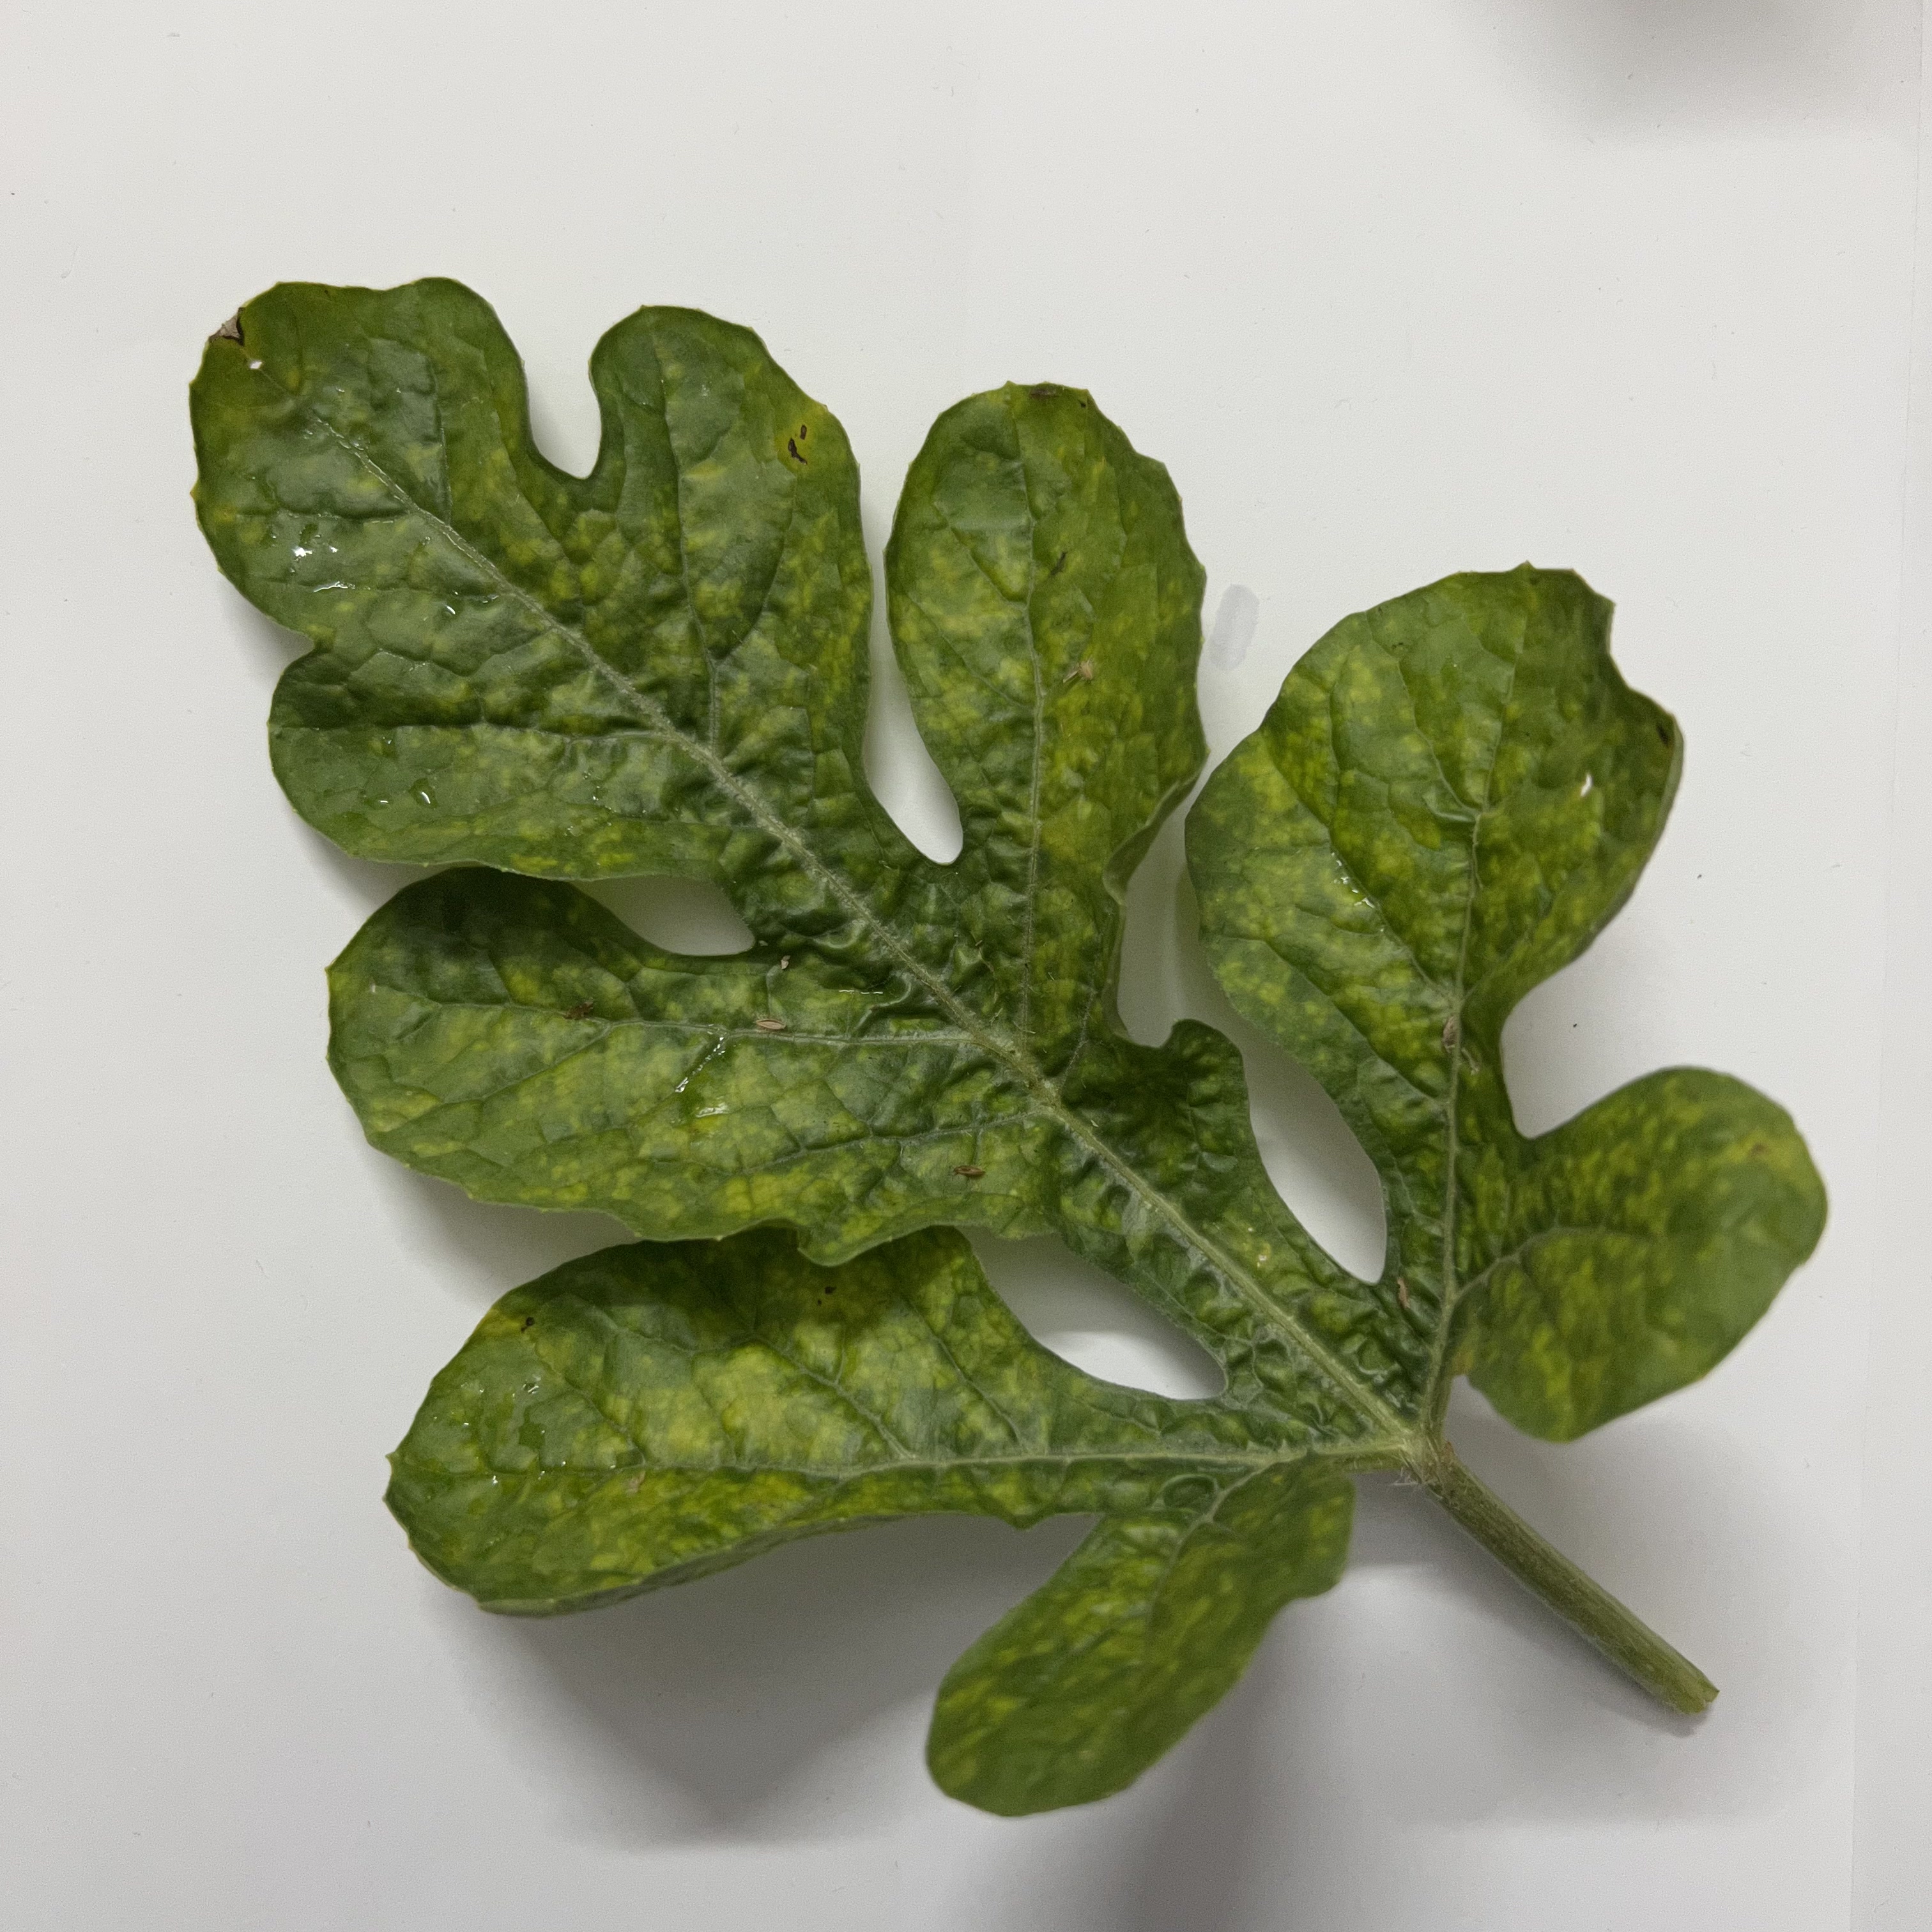
Label: Mosaic_Virus